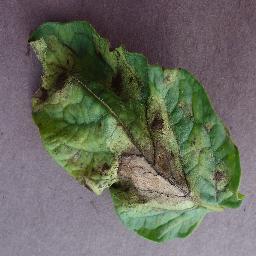
Label: Potato___Late_blight